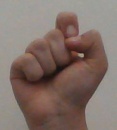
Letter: fa